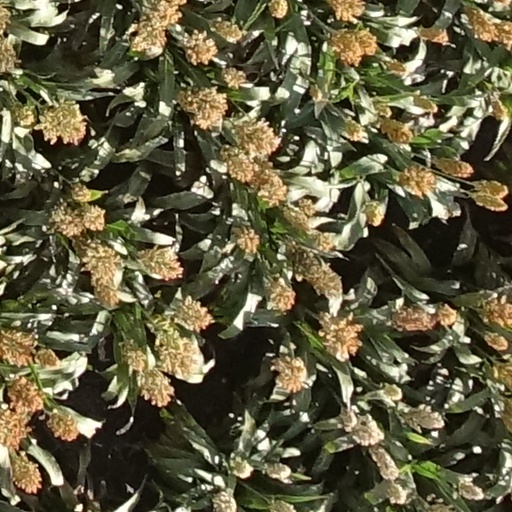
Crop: sorghum